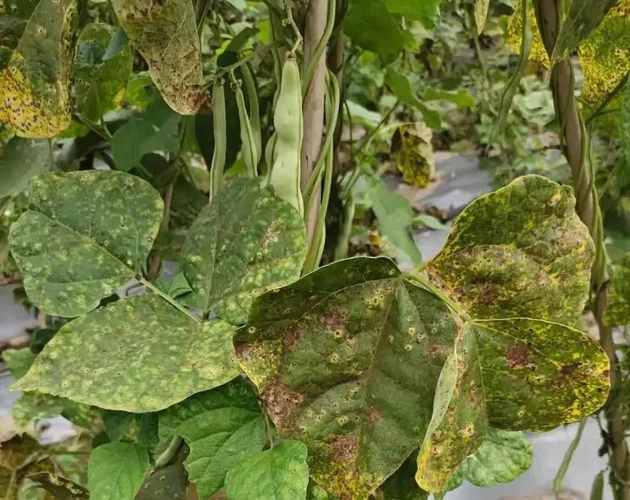
Plant: Bean
Disease: bean rust